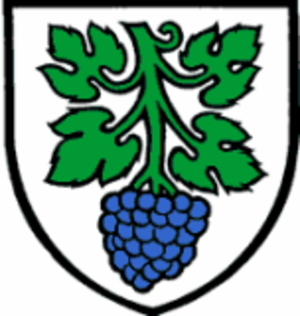
Sankt Margrethen est une commune suisse du canton de Saint-Gall, située dans la circonscription électorale de Rheintal.
Les Ae 6/6 sont des locomotives électriques des chemins de fer fédéraux suisses, entrées en service entre 1952 et 1966 et qui furent retirées entre 2001 et 2013.